Metro Tunnel

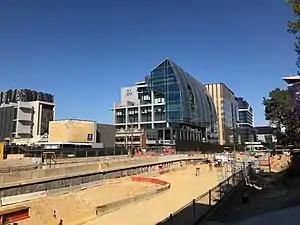
Parkville Station construction progress at the University of Melbourne in February 2018, showing the excavation of Grattan St for the station box

A shortlist of preferred bidders for the project's main contract, the "tunnel and stations" public-private partnership, was released in August, along with further details of the MMRA's recommended engineering solutions. The bidders were three consortia composed of engineering, construction and finance companies: Continuum Victoria, consisting Acciona Infrastructure, Ferrovial Agroman, Honeywell, Downer Rail, and Plenary Group; Moving Melbourne Together, made up of Pacific Partnerships, CPB Contractors, Ghella, Salini Impregilo, Serco, and Macquarie Capital; and Cross Yarra Partnership, including Lendlease, John Holland, Bouygues, and Capella Capital. At the same time, the MMRA exercised its powers of compulsory acquisition to acquire City Square from the City of Melbourne, ahead of the original schedule.